Days in the Country

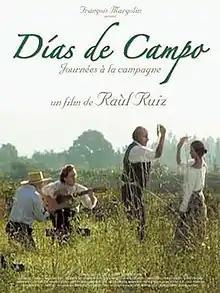
film poster

Days in the Country is a 2004 French-Chilean drama film written and directed by Raúl Ruiz. It won the International Critics Award at the Lima Latin American Film Festival in 2006.